Osmothèque

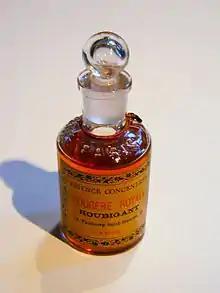
Paul Parquet's "Fougère Royale" (Houbigant) - 1884

The Osmothèque is the world's largest scent archive, storing over 3,000 perfumes from the past and present, all preserved at a constant temperature under argon gas. Perfumes accepted into the collection are either those reconstituted using archived formulae by the Osmothèque's internal perfumers (known as osmocurators) or those supplied by external perfume houses. As a legal deposit archive, the Osmothèque receives a supply of all new perfumes produced in France and much of the world, in addition to those obtained through its program for content acquisitions. The role of chief archivist was filled by Patricia de Nicolaï, having assumed the presidency of the Osmothèque from Jean Kerléo in 2008. This role had since been passed to the current President, Thomas Fontaine, with Vice President Christopher Sheldrake assisting, since July 2020.